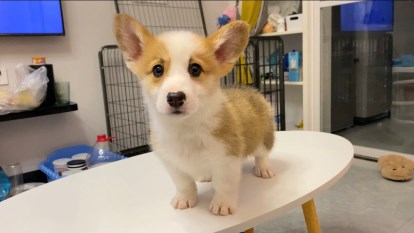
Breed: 2909-n000116-Cardigan